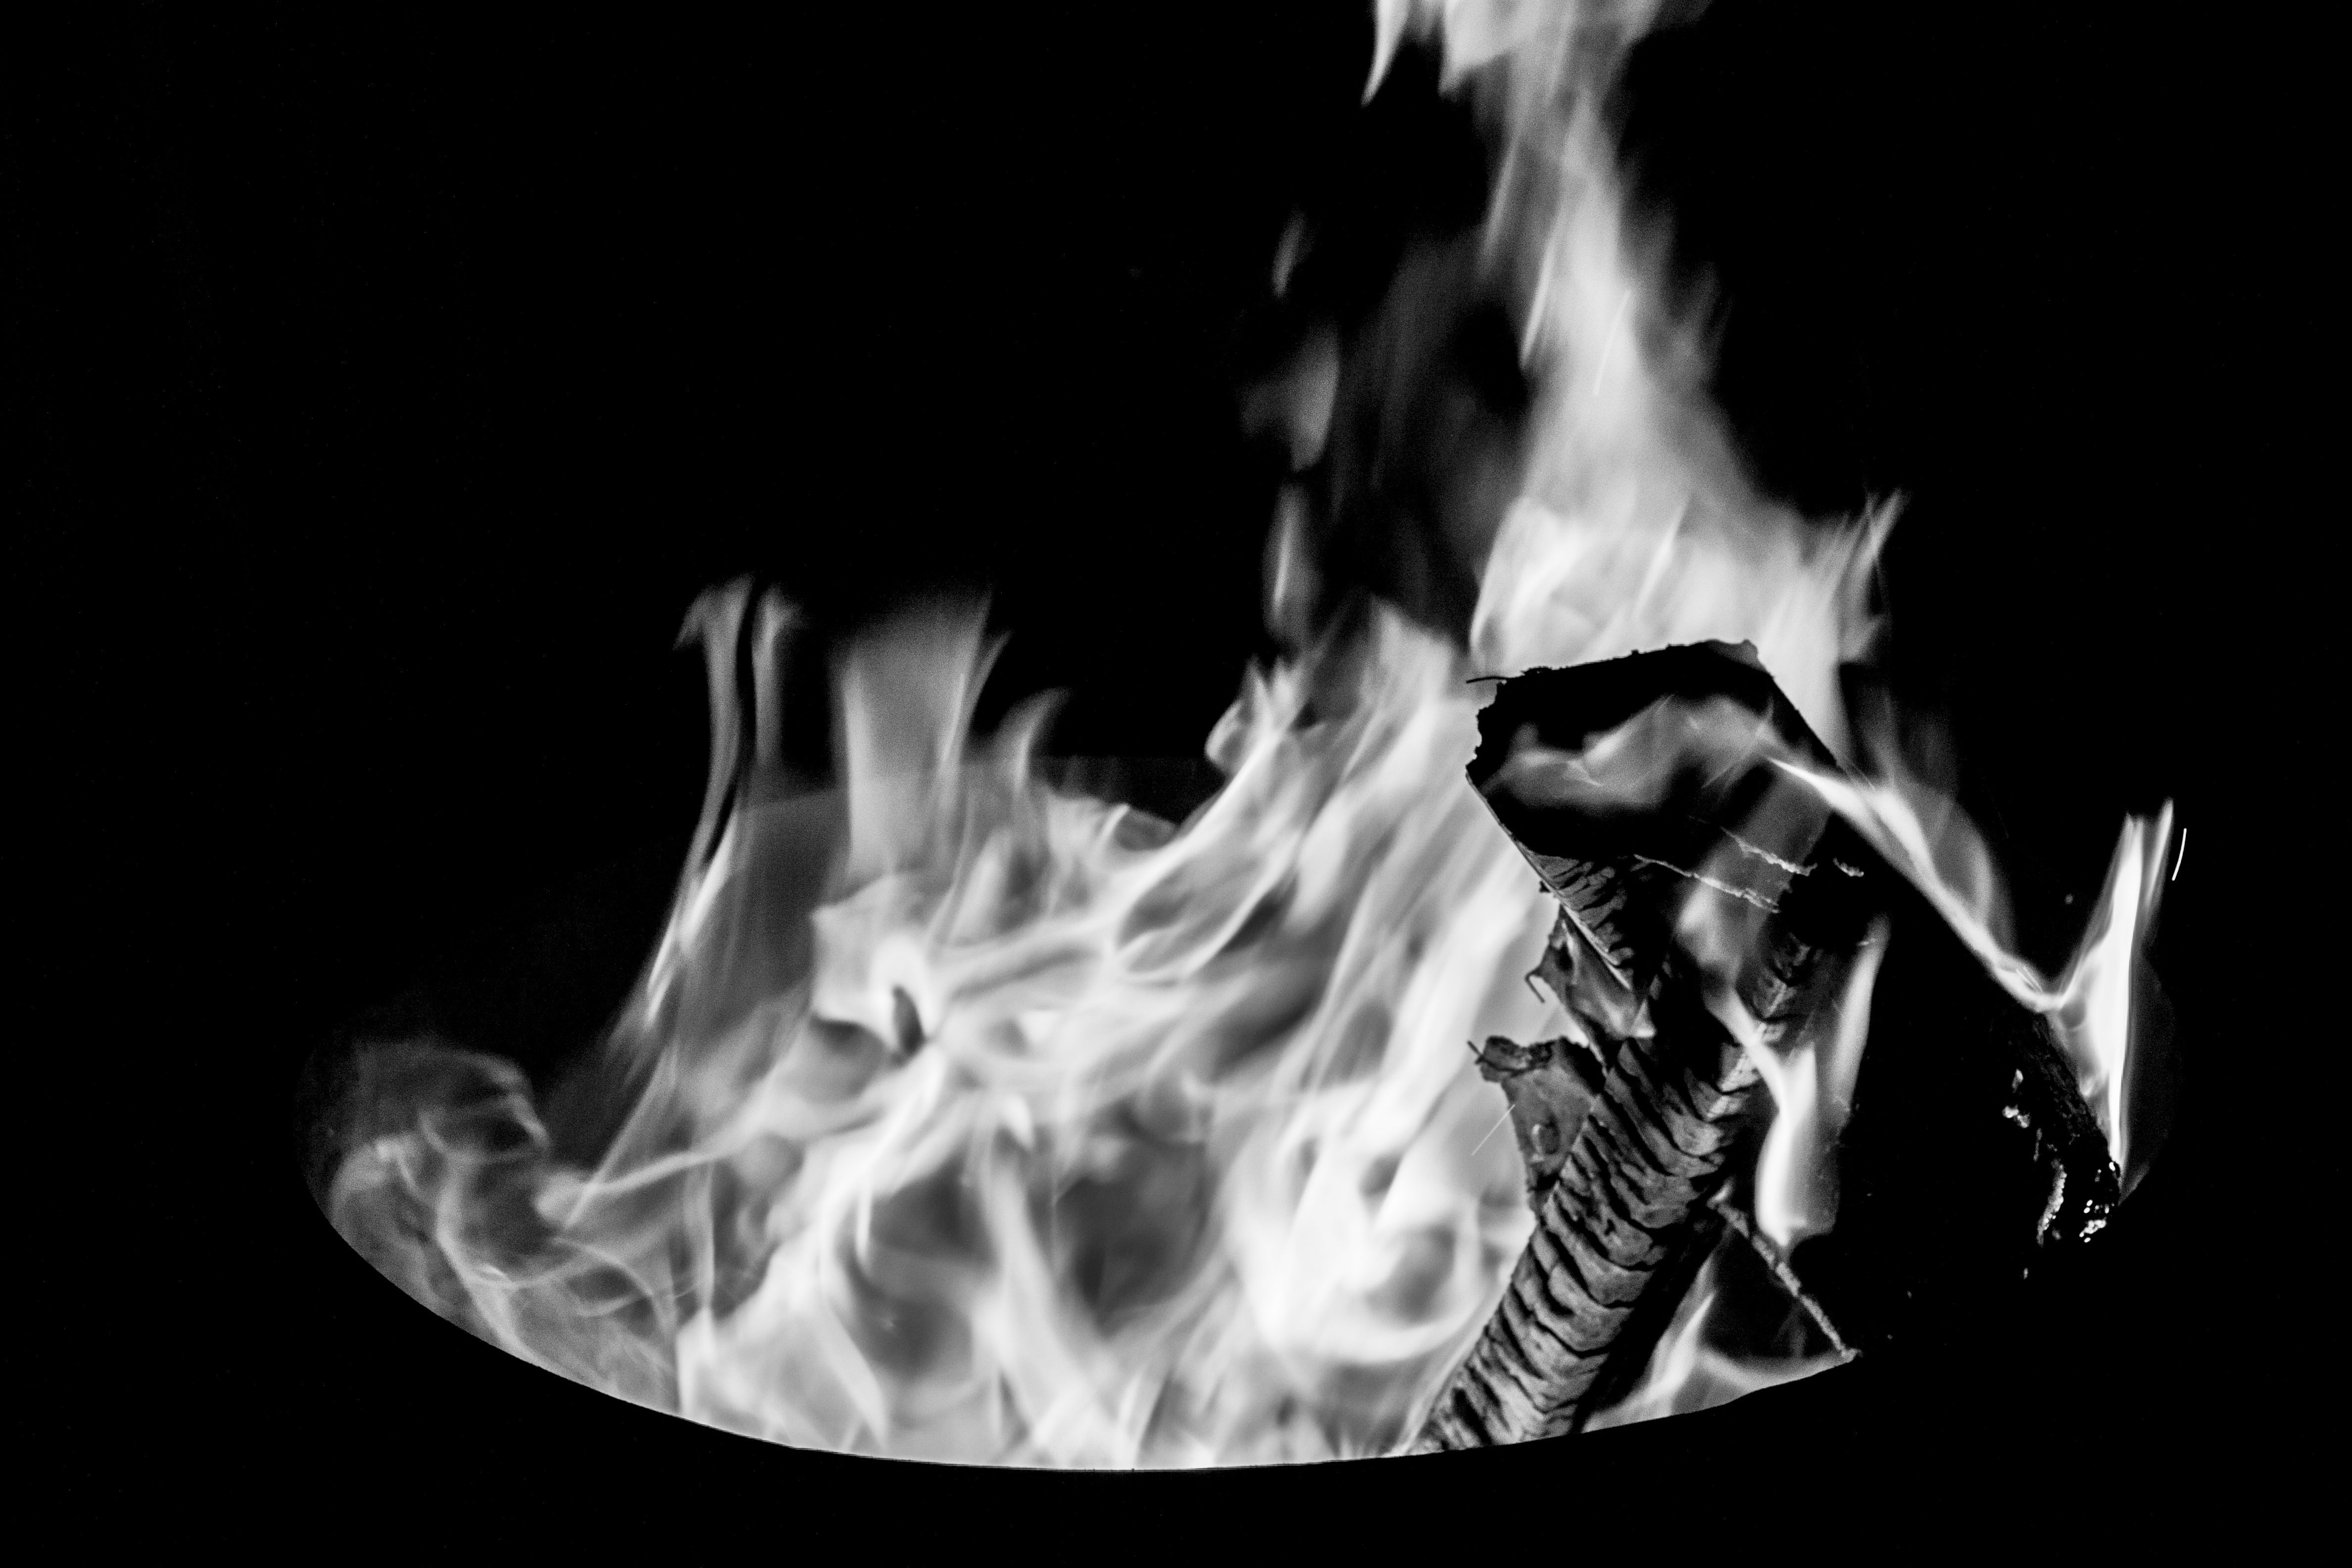
black and white, smoke, flame, monochrome, font, uk, peterborough, x ray, monochrome photography